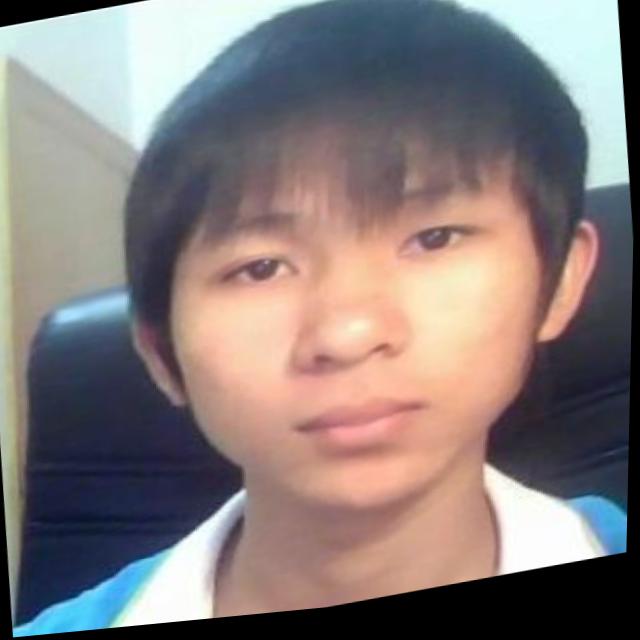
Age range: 13-20